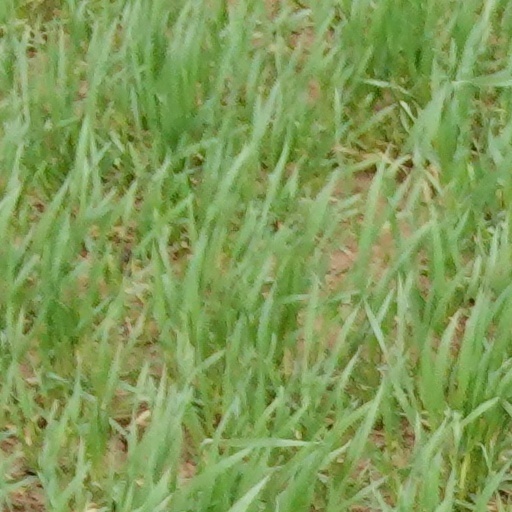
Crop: wheat